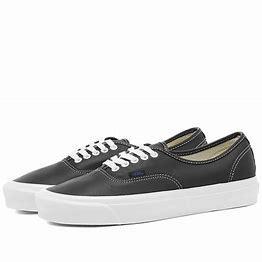
Brand: Vans
Model: UA Authentic